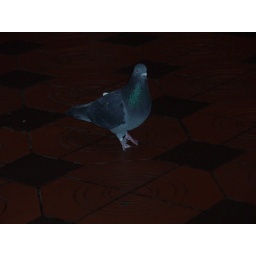
bird in the main train station in Copenhagen